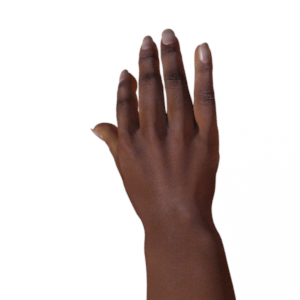
Label: paper